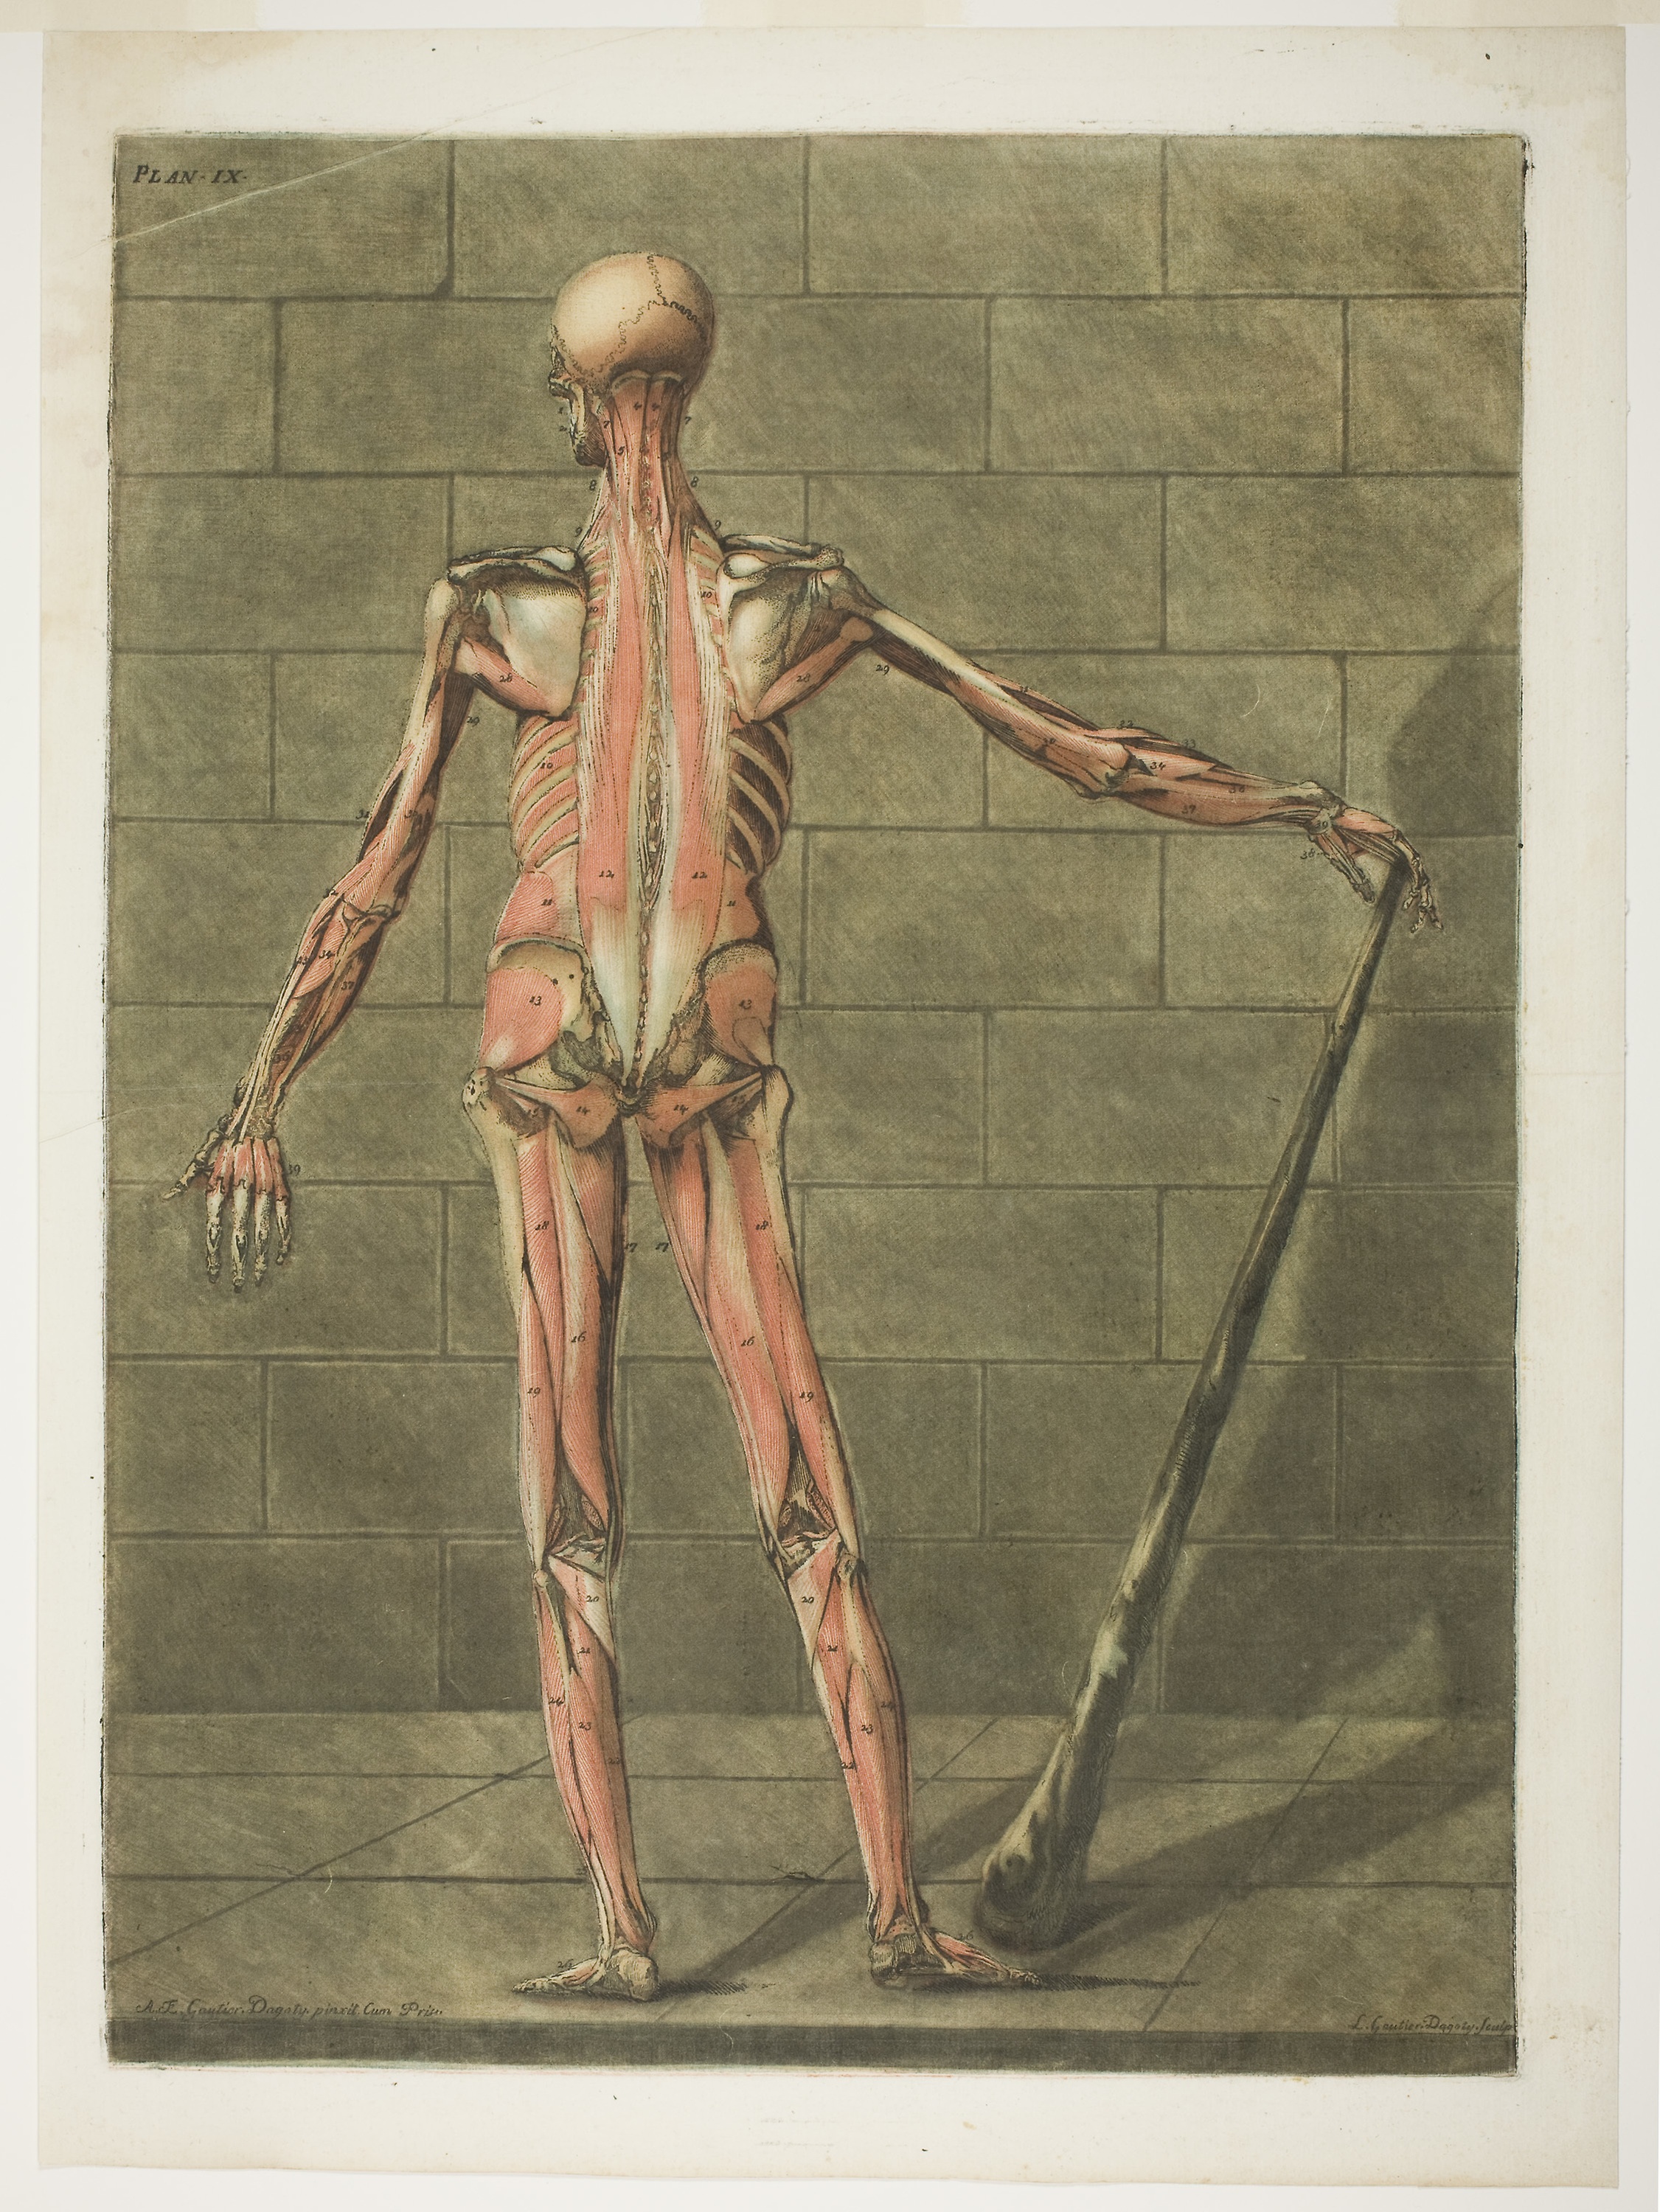
art, standing, human, costume design, painting, visual arts, figure drawing, modern art